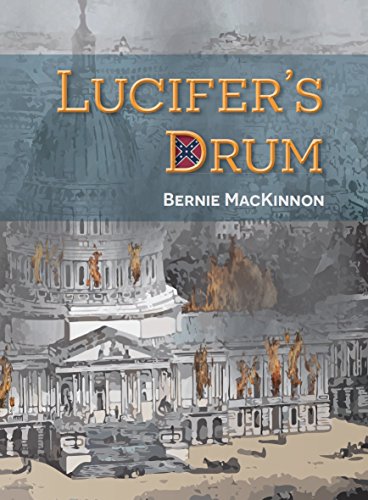
Lucifer's Drum
Category: Buy a Kindle
About the Author Born in the Canadian province of Nova Scotia, Bernie MacKinnon graduated from the University of Maine at Orono and has published two young-adult novels with Houghton Mifflin, "The Meantime" and "Song For A Shadow." A passionate interest in history and a love of the suspense genre led him to write Lucifer's Drum, a book anchored in many years' research. He now lives and works in Memphis, Tennessee.
Features: One hundred and fifty years ago, a large Confederate force marched down the Shenandoah Valley and then headed for the Union capitol. What happened next remains one of the great what-ifs of American history. "Lucifer's Drum" wraps this epic historical drama in a tale of blood, terror and suspense.  June 1864: On a lonely road in the Shenandoah, federal agent Nathaniel Truly intercepts a horse-drawn carriage. What he discovers inside it sends him and his young partner Bartholomew Forbes on a quest to solve a string of ghastly murders. Meanwhile, ominous bits of intelligence point to a disaster-in-the-making: General Jubal Early’s Confederate host is set to invade Maryland and strike at Washington, D.C. Even as Truly and Forbes connect the murders to a scheme that will ensure the capitol’s downfall, skeptical superiors leave the pair to struggle alone. The scheme, they learn, involves a brilliant and elusive Southern spy––but as Early’s vengeful troops close in on the weakly garrisoned city, another dire fact takes shape: the spy has allies in Washington, individuals so lethal that he himself fears them, though they are essential to carrying out his secret plan. The darkness of the case threatens to consume the widower Truly, along with those he holds dearest––his son Ben, a lieutenant leading a company of black troops; his de facto adoptive daughter Sapphira, plucked from an auction block and spared an awful fate, now frustrated with the limits of her existence; his daughter Anna, radiant and frivolous, enthralled with a suitor who Truly can scarcely tolerate. Their fates, along with that of an entire country, will soon be swept into the merciless vortex of "Lucifer’s Drum."  Readers who enjoyed Caleb Carr's "Alienist" novels or E.L. Doctorow's "The Waterworks" will devour this one.